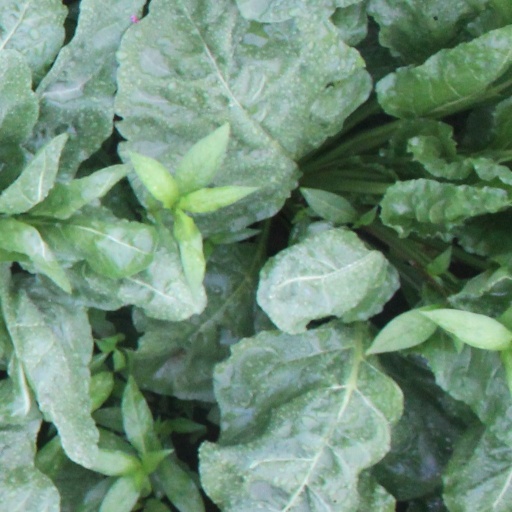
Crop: sugar beet